H. D. Harvey-Kelly

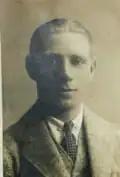
HD Harvey-Kelly. Taken 1913

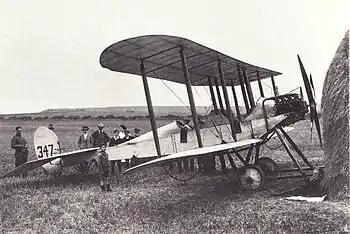
Lieutenant H D Harvey-Kelly seen resting by the haystack, was the first British pilot to land in France after the outbreak of war

At the outbreak of the First World War, 'Bay' was with No. 2 Squadron RFC. They were ordered to cross the channel into France. He flew a Royal Aircraft Factory B.E.2 from Montrose in Scotland and a photograph of his aircraft, with him lying next to a haystack smoking a cigarette, is in the main Hall of the Imperial War Museum in London. It reads "Lieutenant H D Harvey-Kelly, the first British pilot to land in France after the declaration of war, rests his BE2A near Whitby, Yorkshire, in August 1914, during a stop in a flight south from Montrose".